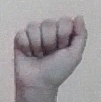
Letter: saad